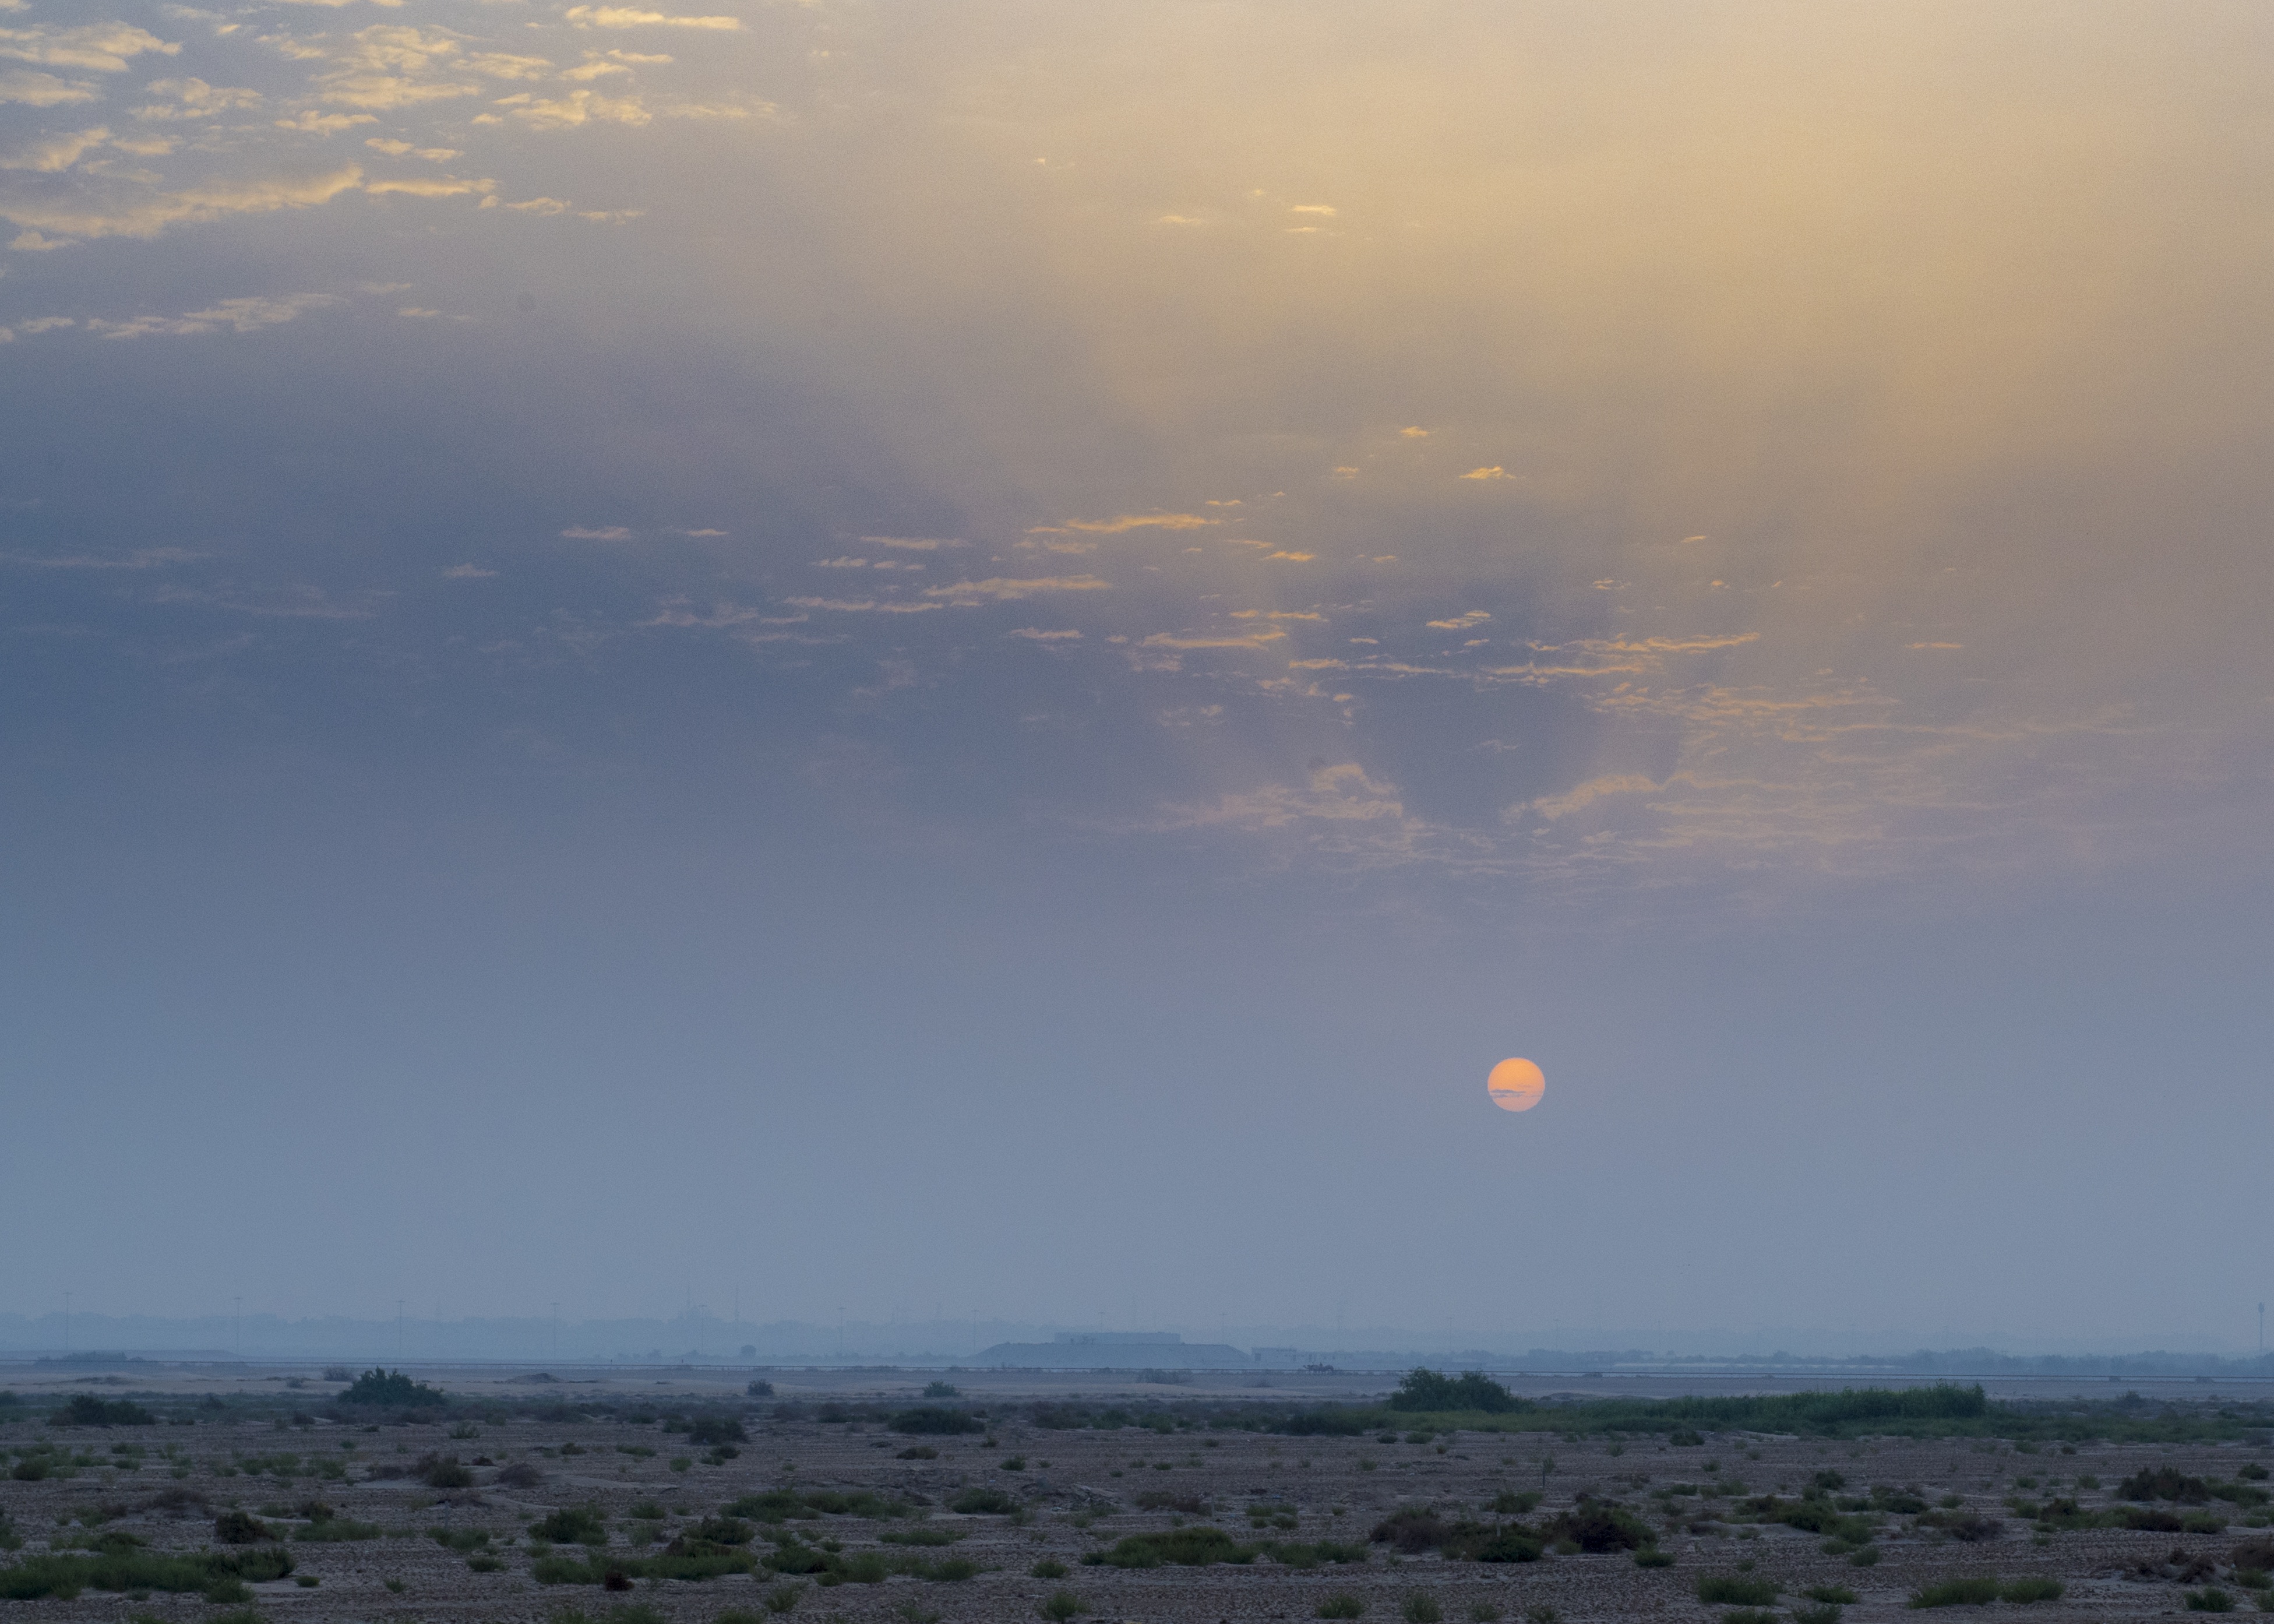
beach, landscape, sea, coast, nature, sand, ocean, horizon, mountain, cloud, sky, sun, sunrise, sunset, sunlight, morning, hill, desert, wave, dawn, atmosphere, summer, travel, dry, dusk, evening, orange, reflection, scenic, natural, scenery, colorful, moon, desert landscape, outdoors, clouds, sunrise landscape, astronomical object, meteorological phenomenon, atmospheric phenomenon, atmosphere of earth